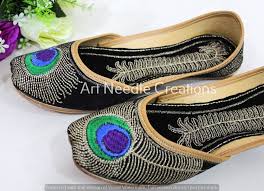
Label: Ballet Flat